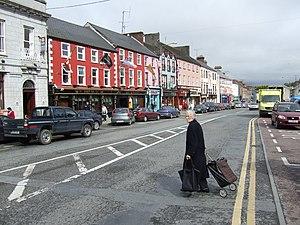
Carrickmacross, appelé Carrick, ou CMX, par la population locale est une ville du comté de Monaghan. Son nom Irlandais, Carraig Mhacaire Rois signifie « Le Rocher de la plaine boisée ». Elle a une population de 5066 habitants, selon les données provisoires du recensement de 2006. Le marché s'est développé autour du château, construit par le comte d'Essex en 1630 et où s'est installé le couvent des Sœurs de Saint-Louis, venues dans la ville en 1888. Elles sont en grande partie responsables de la renaissance de la dentelle dans la région, grâce à la coopérative qu'elles ont mise en place. Elle peut être achetée dans la galerie marchande du centre-ville ou lors d'événements.